Revolution Day (Mexico)

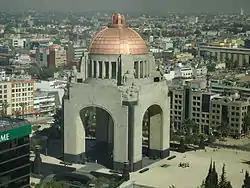
On the Commemoration of the Centenary of the Mexican Revolution the Federal District Government carried out the rehabilitation and restoration of Republic Square, Monumento a la Revolución (Monument to the Revolution) and National Museum of the Revolution.

The first crucial revolution during the 20th century was the Mexican Revolution. The Mexican Revolution drove many Mexicans to migrate to the United States. The constitution created in 1917, in response to the revolution, established limits on the period of time politicians could be in power. The Constitution also included labor reform laws that covered 8 hour workdays, abolished child labor, and established equal pay.